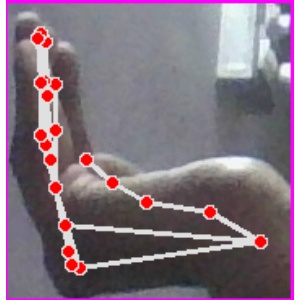
अक्षर: स